Gladys Moncrieff

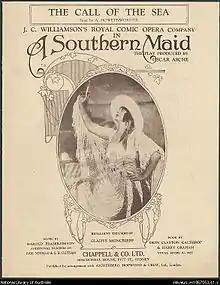
Sheet music from "A Southern Maid"

Moncrieff toured South Africa and New Zealand as a leading lady in numerous productions. When she returned to Australia she landed her most famous role as Teresa in Harold Fraser-Simson's light opera "The Maid of the Mountains", which she first performed in Melbourne in 1921. The waltz song "Love Will Find a Way" became particularly associated with her. The Maid was to become the most frequently revived musical of the Australian stage, and Moncrieff appeared in it some 2,800 times. She also was a success in "A Southern Maid" in 1923.